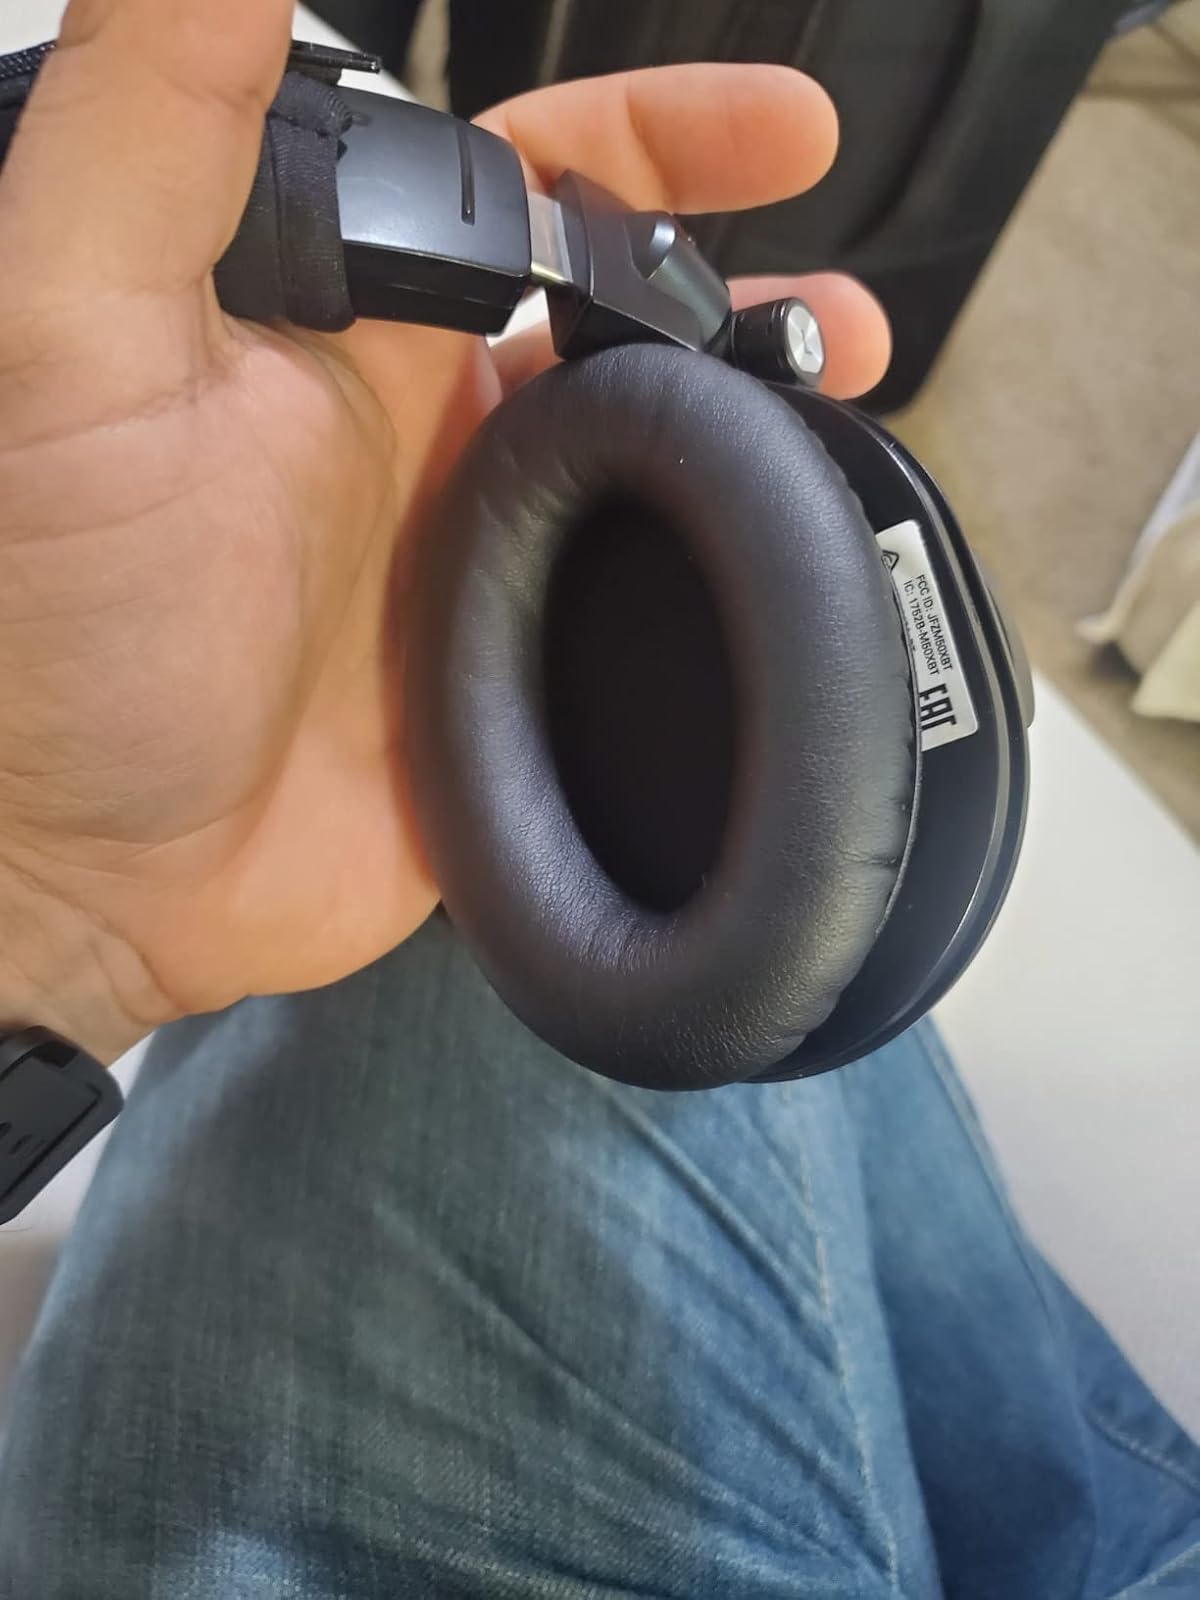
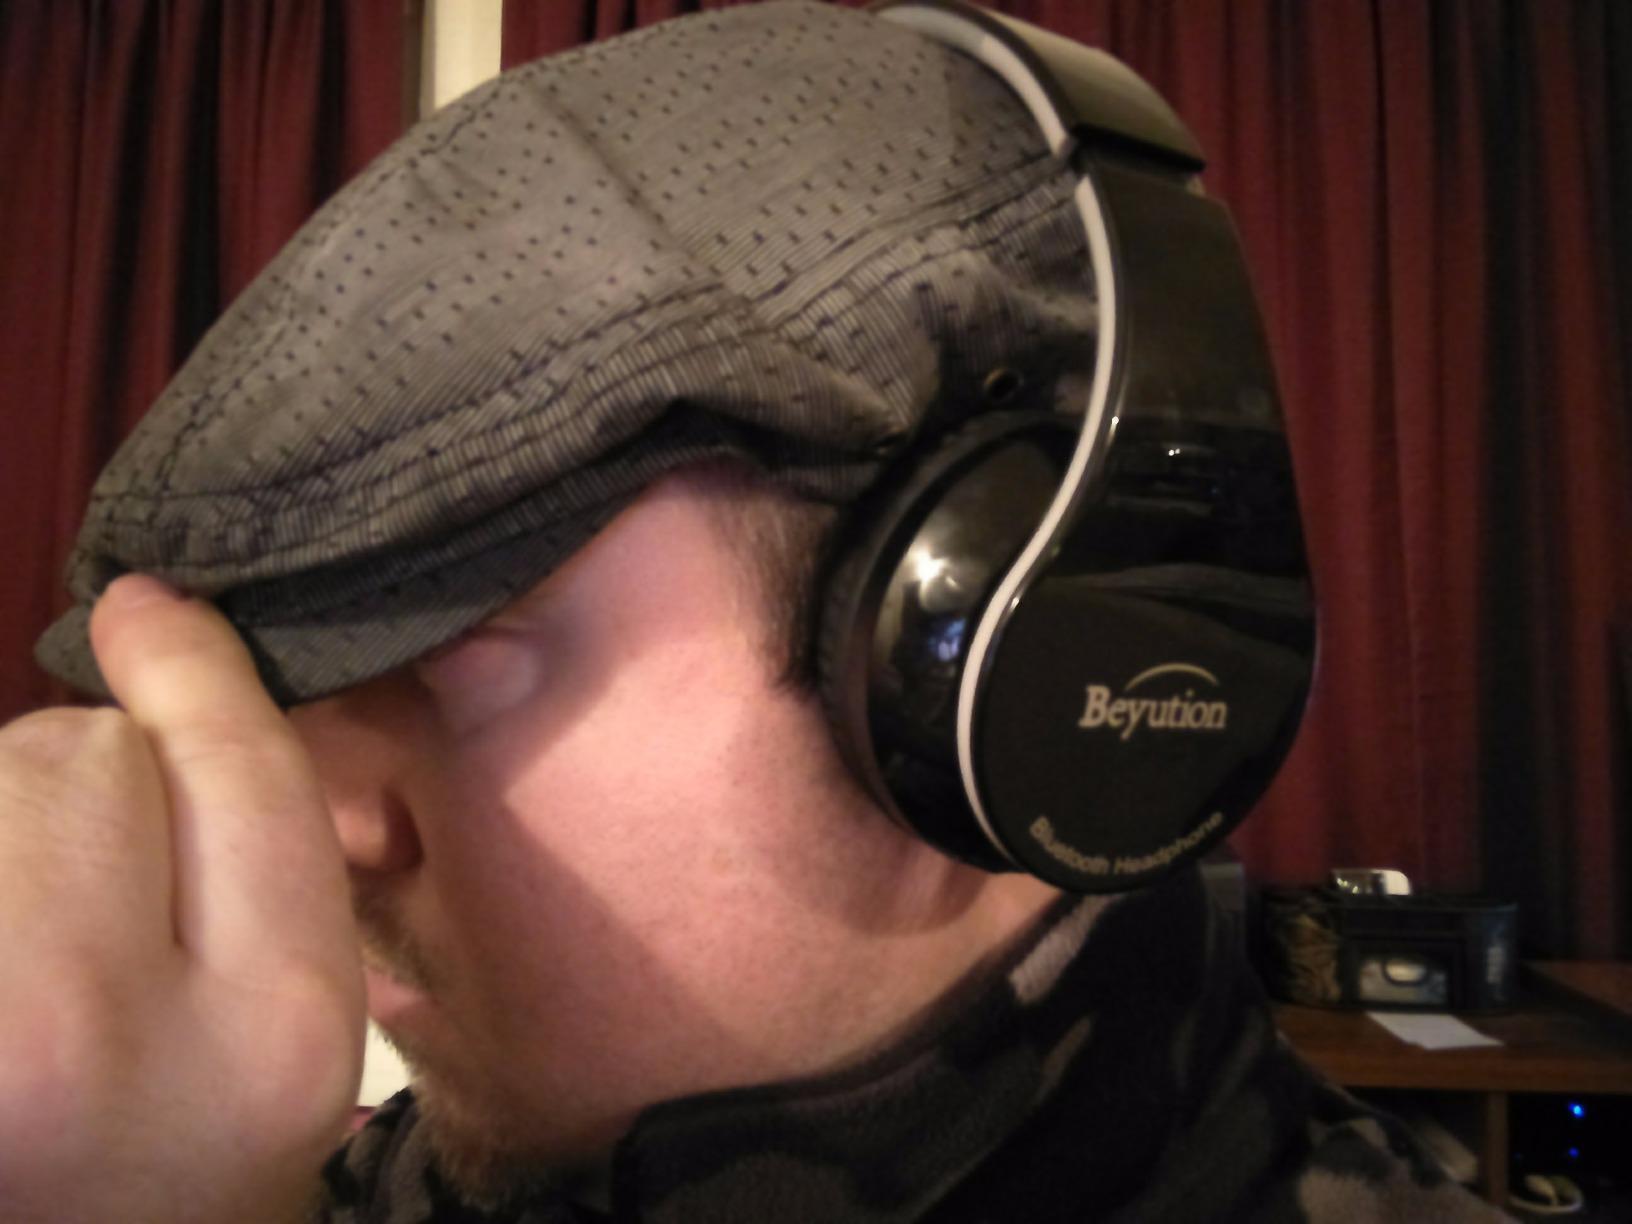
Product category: headphones
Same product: no